Bishop Rock

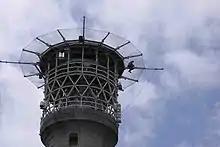
Close-up of the helipad, installed over the lantern in 1976.

In 1902 a new clockwork mechanism was installed to turn the lenses; by this time the optic had been modified to float in an annular mercury bath, which enabled it to turn much more freely. Two years later incandescent oil burners replaced the old multi-wick burners; they were upgraded with the installation of 'Hood' incandescent burners in 1922. These remained in service until 1945, when they were replaced with electric lamps (powered by Stuart Turner diesel engined generating sets). A separate small Petter-engined generator provided electricity for the keepers' domestic use from 1955; it replaced a petrol-driven machine which had been installed during the war to power a radiotelephone (enabling direct verbal communication with ships, the shore and other nearby lighthouses). The electric installation was upgraded (with the provision of Lister diesel generator sets) in 1973.